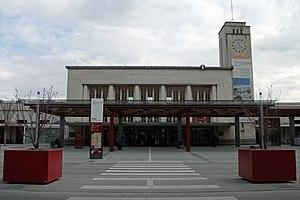
Entrée principale de la gare de Clermont-Ferrand après sa rénovation. Un abri masque toutefois le nom de la gare.